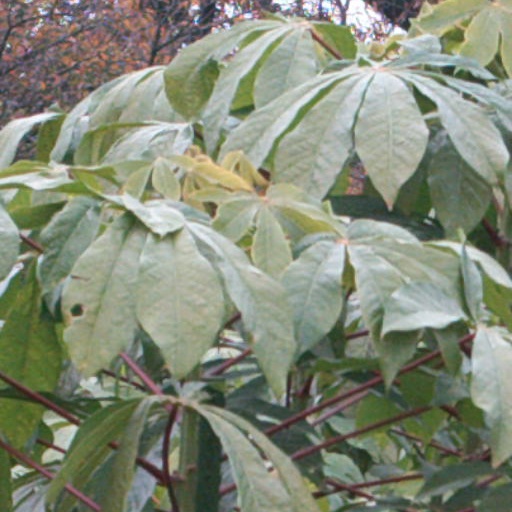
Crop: cassava